Montesa Honda

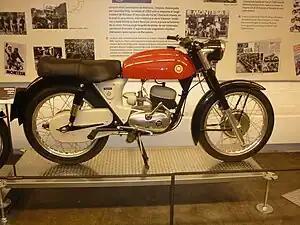
The Impala (1962-70)

Their first Montesa prototype was based upon the French Motobécane models of that time. Permanyer began to produce his own gas engines, which allowed for a new area in motorcycles to be explored and expanded into. Permanyer and Bultó teamed up in Barcelona and created a light-weight motorcycle. This led to the creation of a bike powered by a 95cc two-stroke engine with no sprung rear suspension. Despite some setbacks, they sold 22 of these units in the first year of production. The next year, the partnership focused on production improvements and meeting the growing demand for their bike. As a successor to the previous model, Bultó designed a new 125cc roadster, which was tested in many of the trail-type rallies and semi-enduros that were popular in Spain at the time.